Worswick Hill

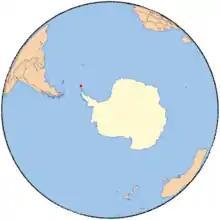
South Orkney Islands.

Worswick Hill is a rounded summit, 36 km, at the west end of Brisbane Heights on Coronation Island, in the South Orkney Islands. The peak appears on some early charts of the South Orkney Islands but is not accurately located. It was roughly surveyed by DI personnel in 1933 and resurveyed by the Falkland Islands Dependencies Survey (FIDS) in 1948–49. Named by the United Kingdom Antarctic Place-Names Committee (UK-APC) for Robert F. Worswick of the FIDS, meteorologist at Signy Island in 1950 and 1951, who reached this hill during a sledge journey in 1950.